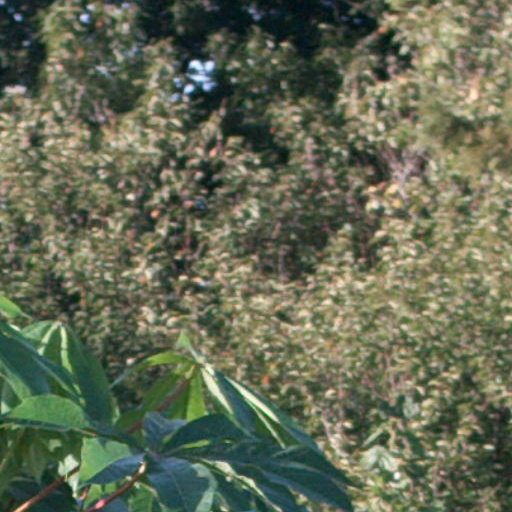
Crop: cassava